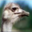
Label: bird